Old City (Bern)

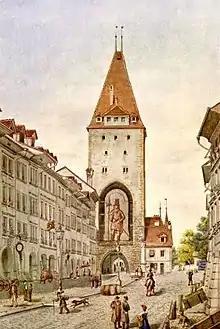
The Christoffelturm about 5 years before its removal

By the early nineteenth century, Bern had expanded as far as it could within the old city walls. An increasing number of people were living outside the city walls in neighbouring communities. Throughout the nineteenth century, this ring of modern cities grew up around the Old City without forcing it to demolish the medieval city core. However, the growth around the Old City did lead to several projects.